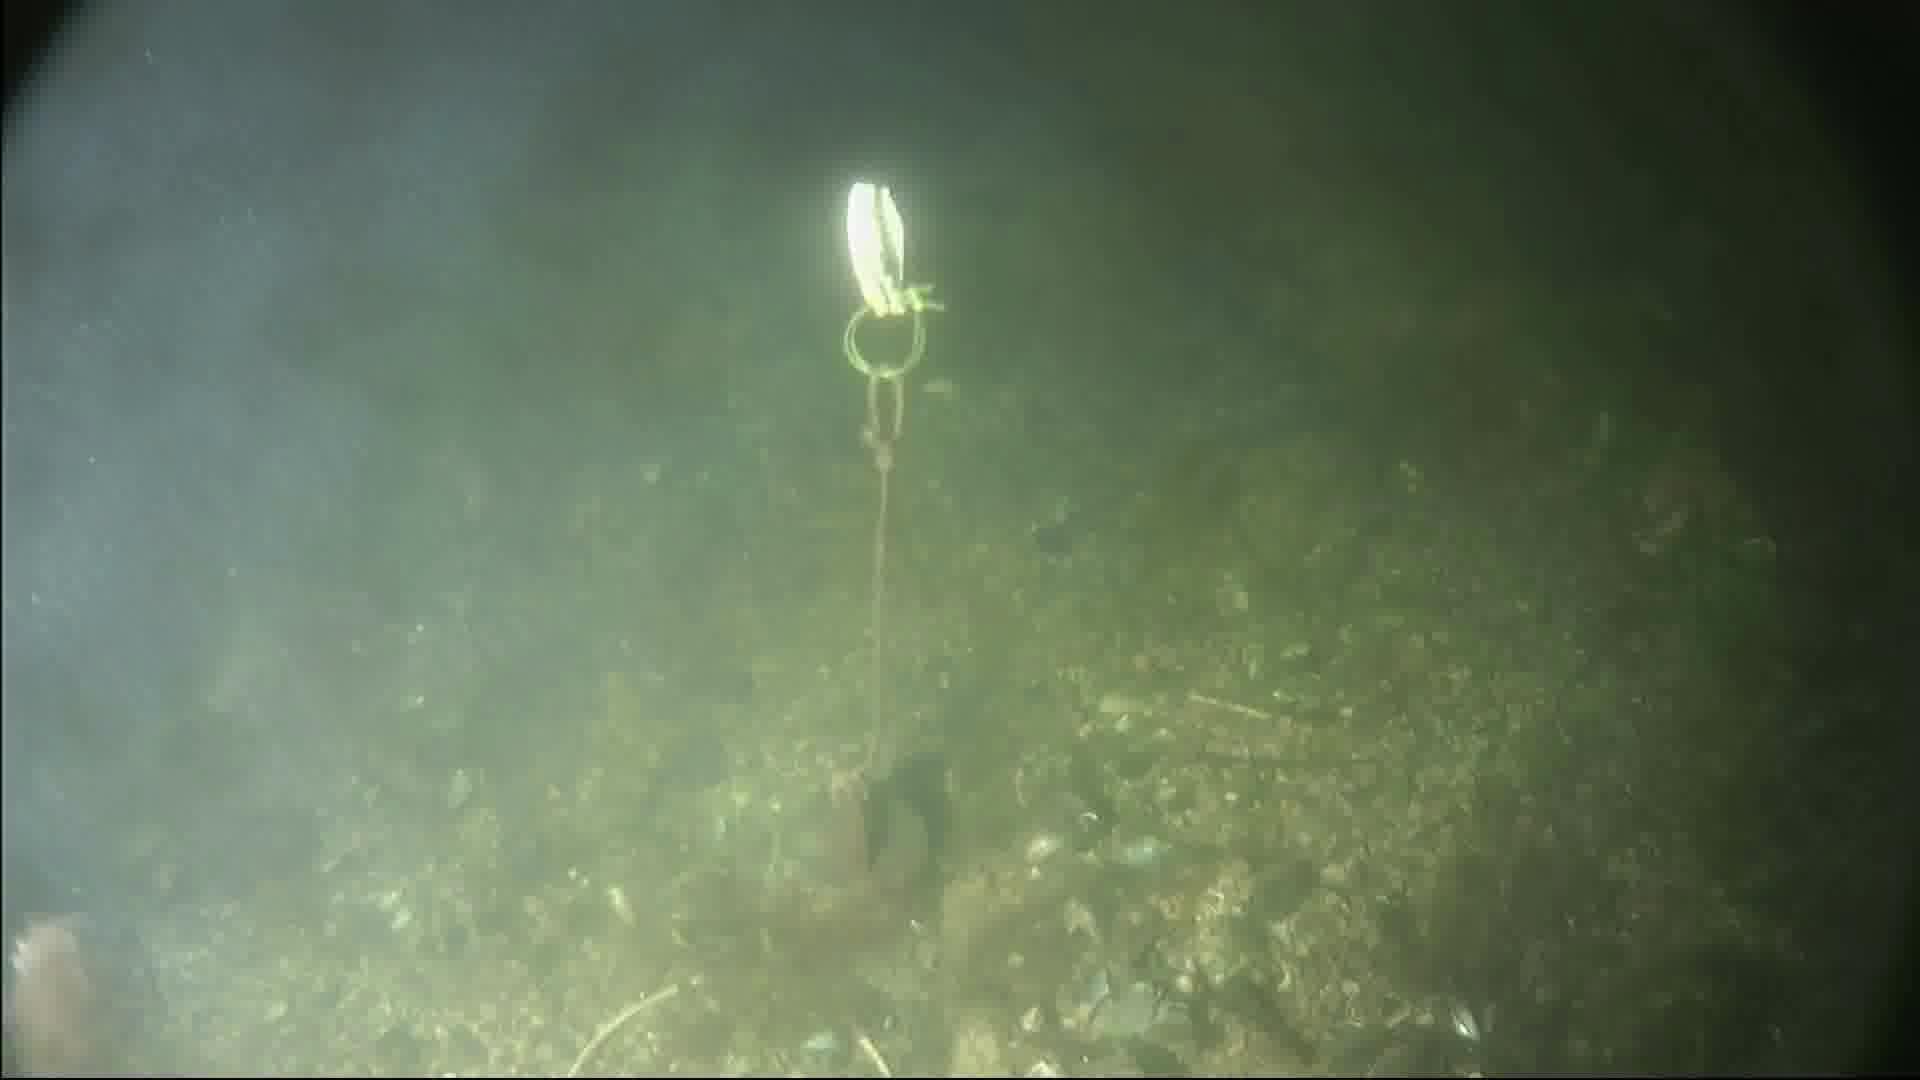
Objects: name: shrimp